Actinic elastosis

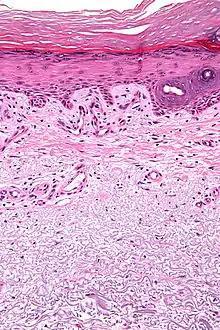
Micrograph showing solar elastosis - grey, jumbled spaghetti-like material on bottom of image. H&E stain.

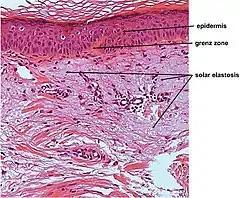
Solar elastosis separates from the epidermis by a narrow band of normal-appearing collagen (grenz zone) with collagen fibers arranged horizontally.

Actinic elastosis, also known as solar elastosis, is an accumulation of abnormal elastin (elastic tissue) in the dermis of the skin, or in the conjunctiva of the eye, which occurs as a result of the cumulative effects of prolonged and excessive sun exposure, a process known as photoaging.